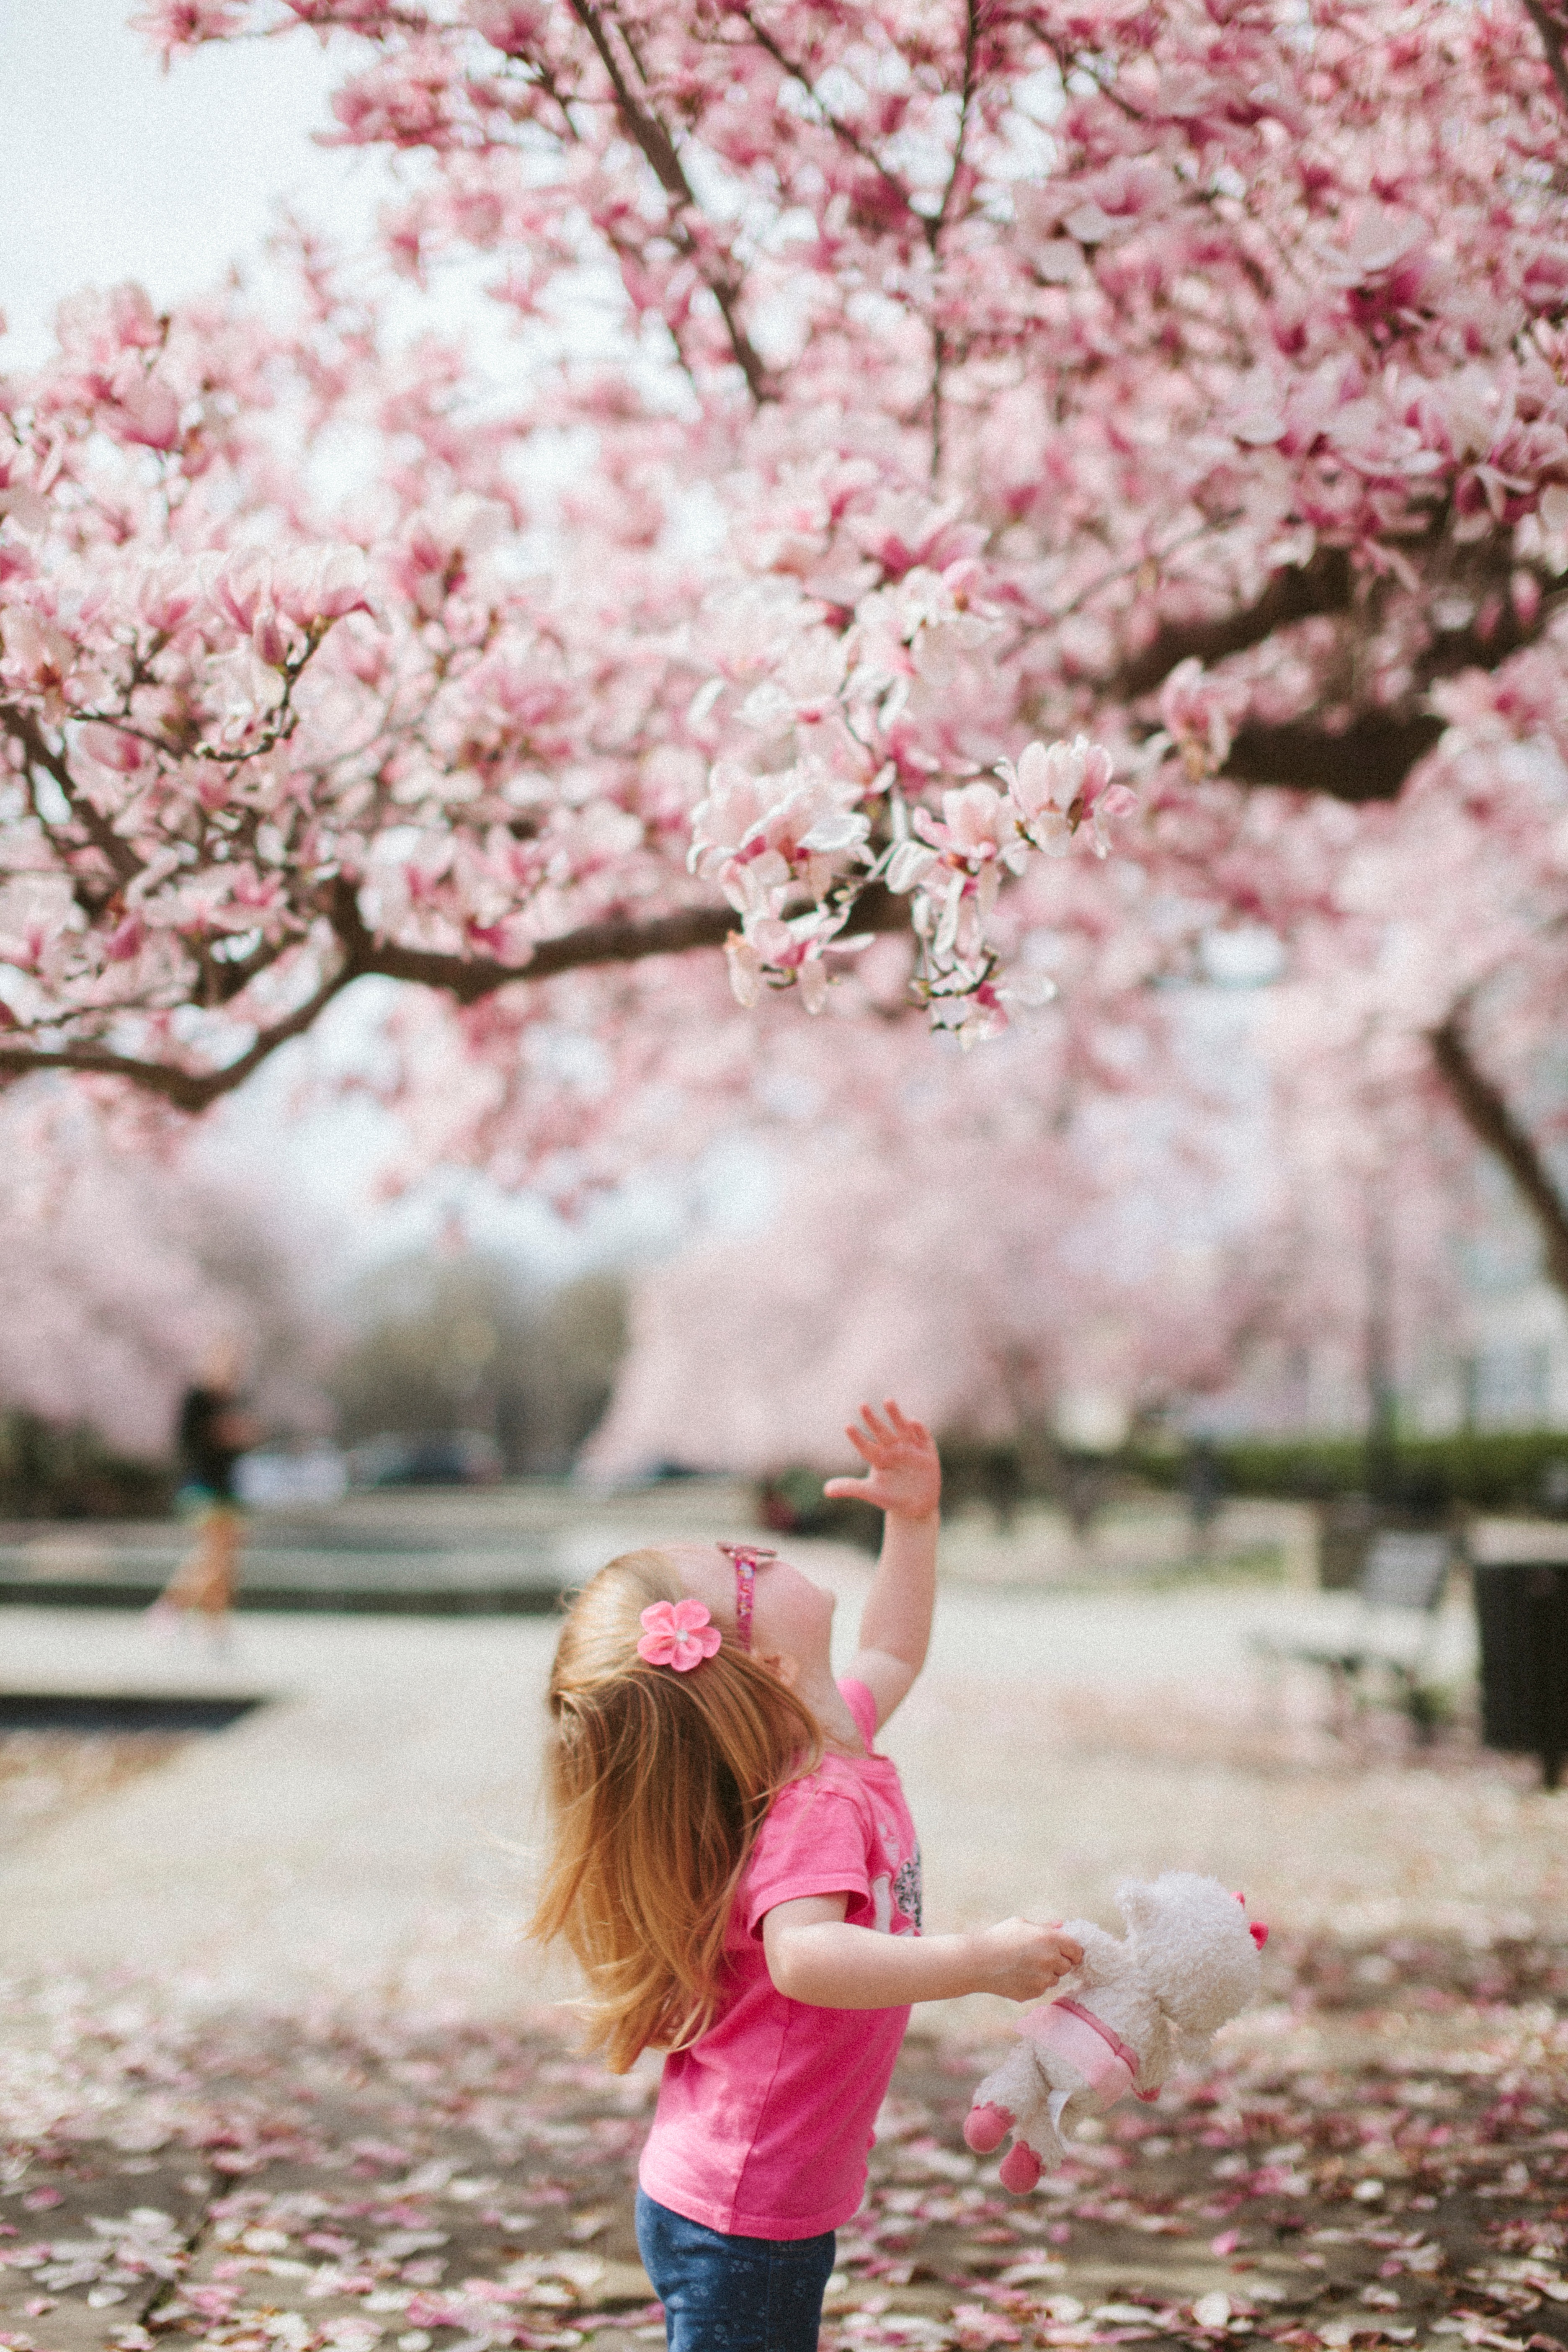
tree, blossom, plant, girl, flower, petal, spring, child, pink, season, cherry blossom